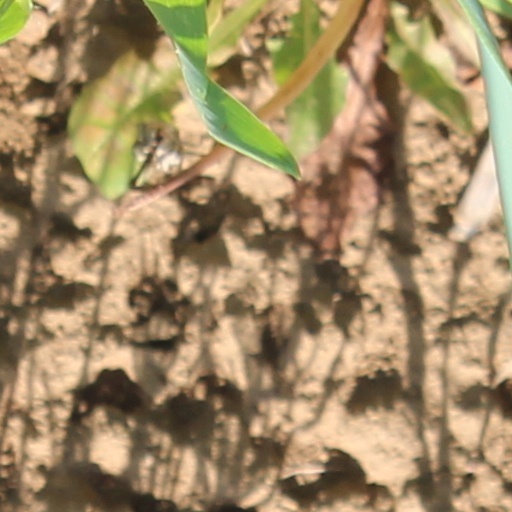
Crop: wheat